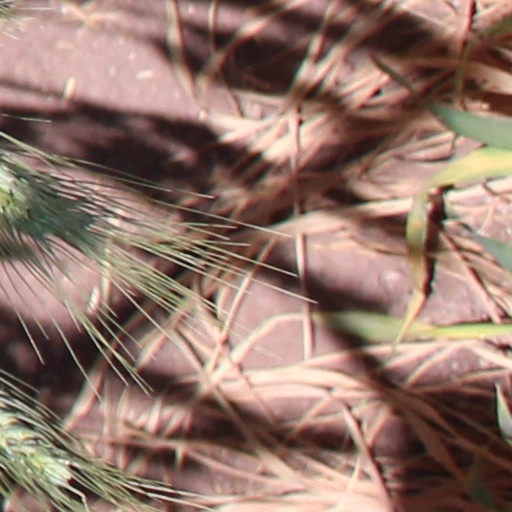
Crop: wheat